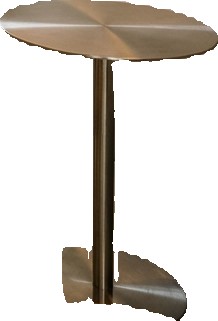
Surface category: table